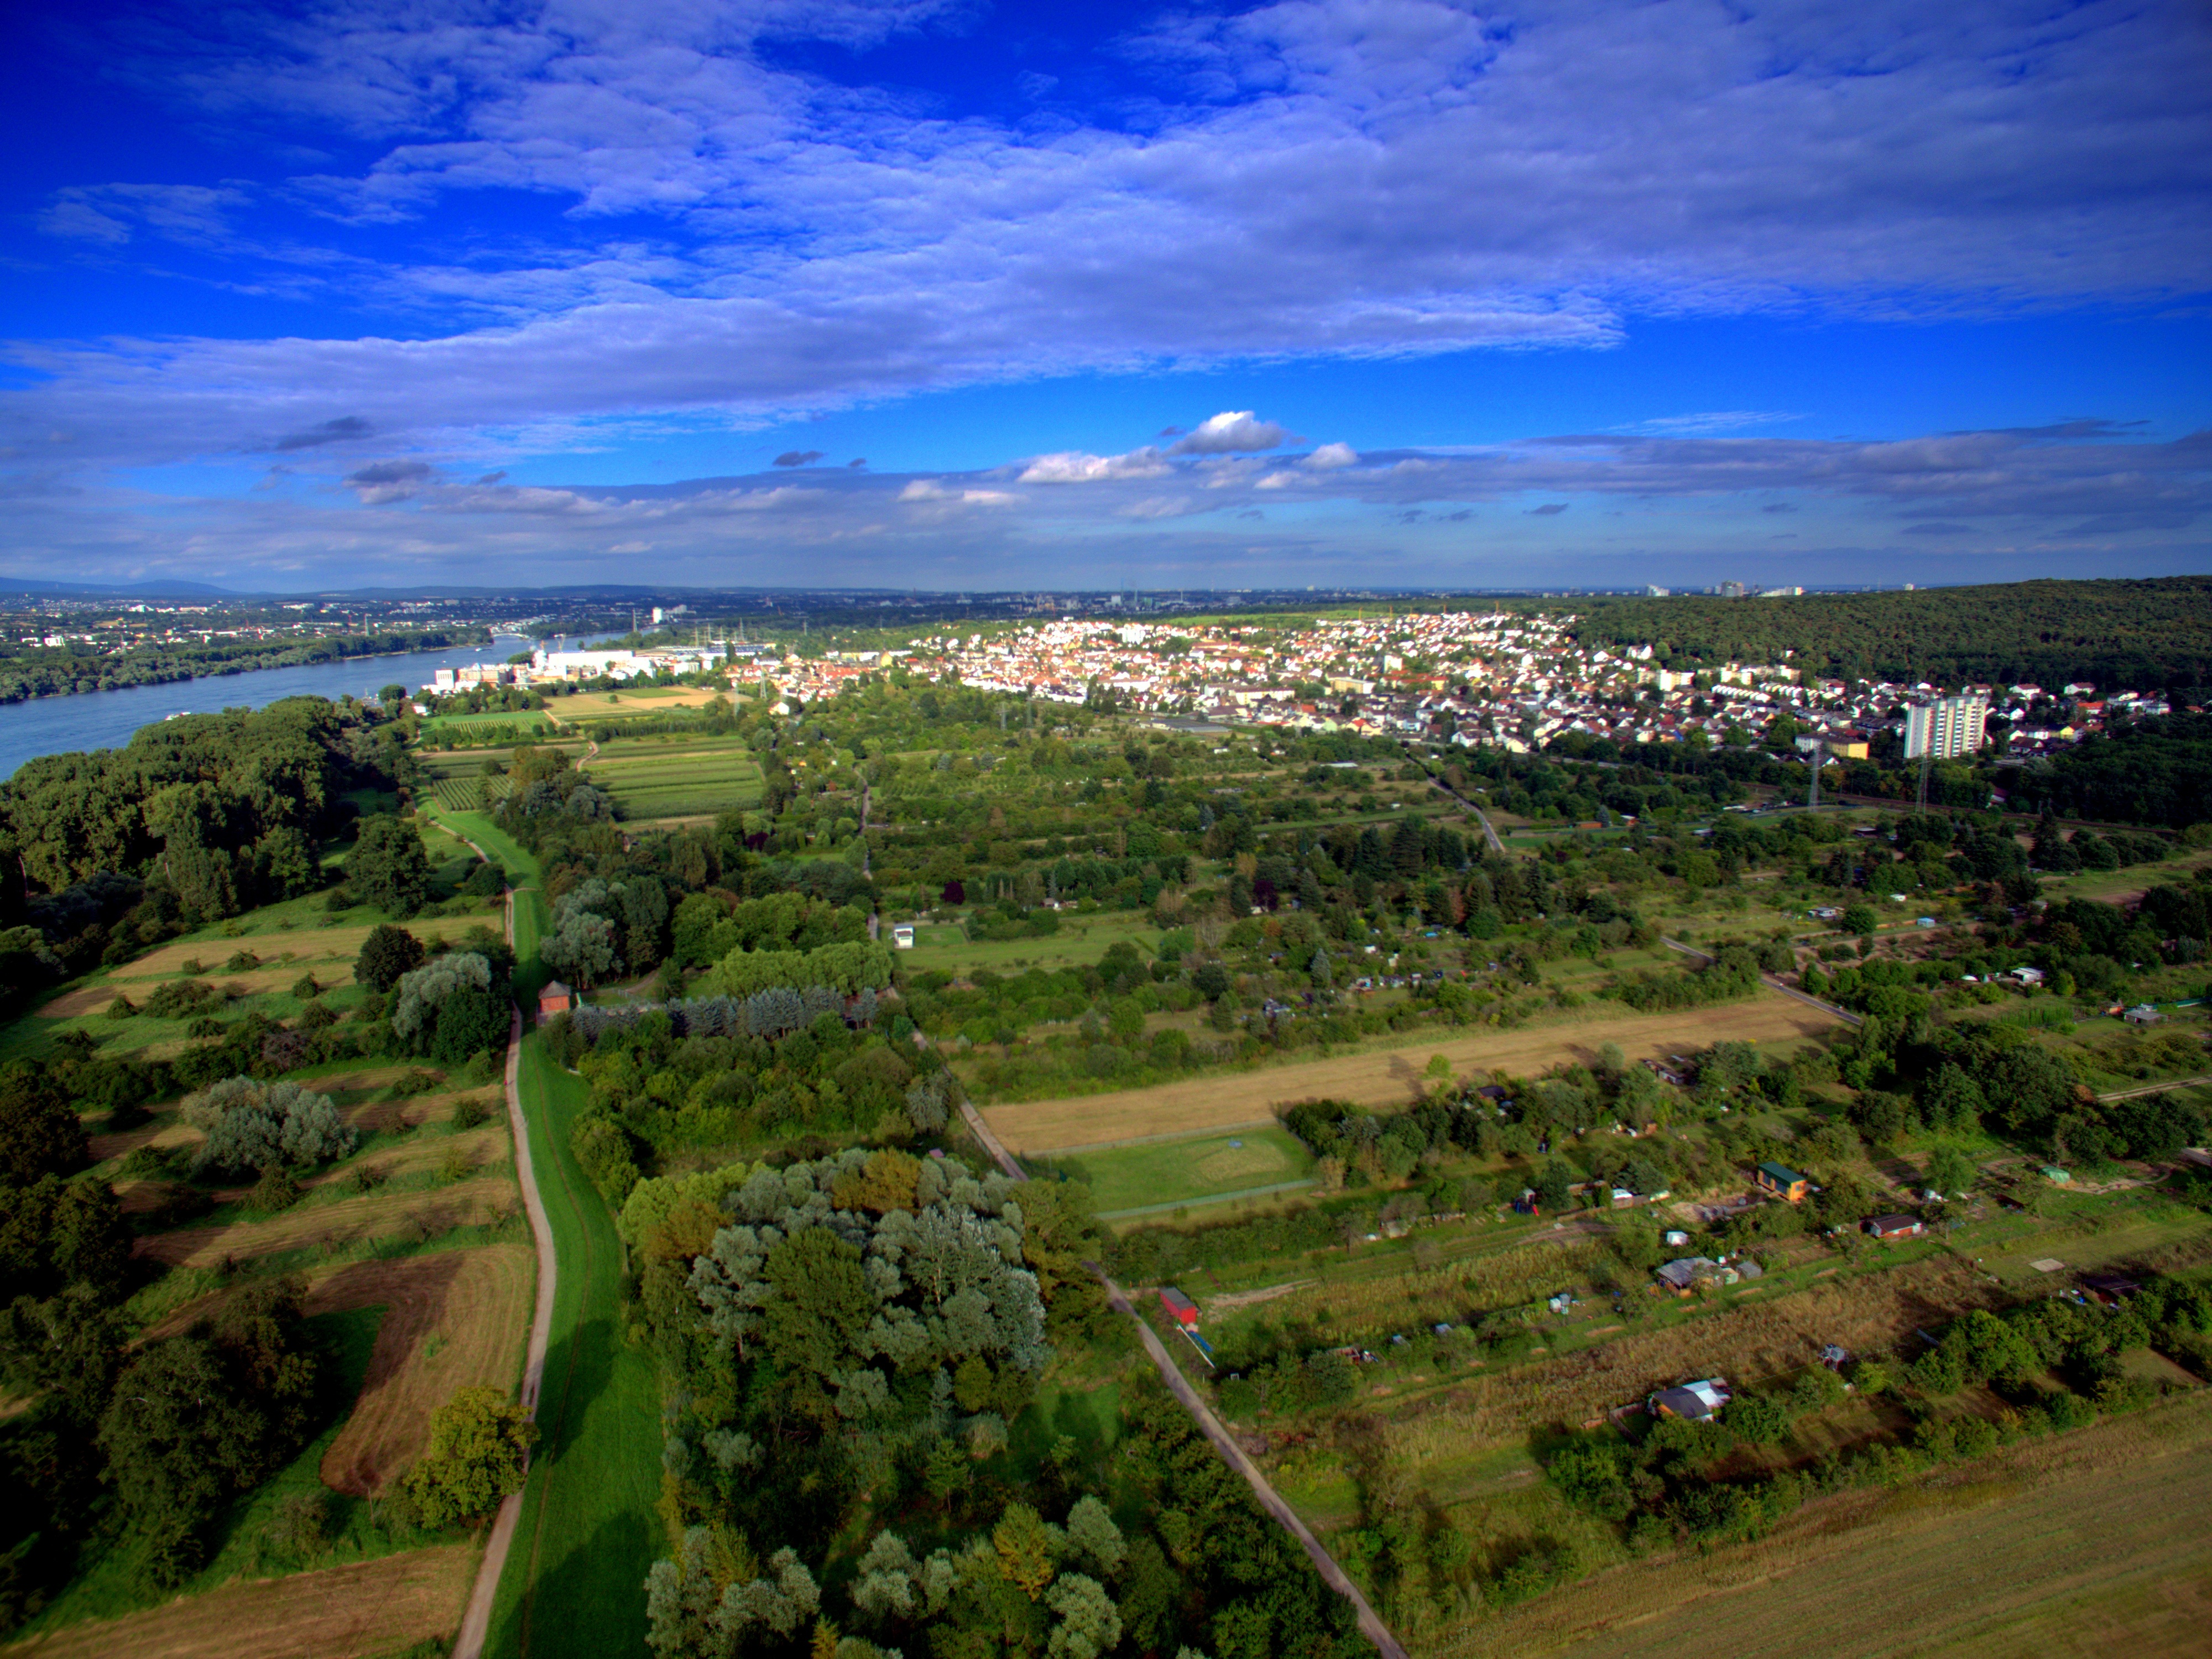
landscape, sea, coast, horizon, cloud, sky, skyline, field, camera, photography, hill, river, fly, cityscape, panorama, dusk, suburb, bay, aerial view, plain, drone, dji, rhine, cape, quadcopter, rural area, quadrocopter, remotely controlled, bird's eye view, aerial photography, flying machine, aerial photographs, budenheim, residential area, atmosphere of earth